Alte Brücke (Frankfurt)

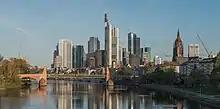
The two middle arches had been imploded in 1945...

The Neue Alte Brücke only reached an age of 18 years: On 26 March 1945, shortly before the end of World War II, the German Wehrmacht imploded the two large middle arches of the bridge to prevent the approaching Allies from crossing the Main. This did not turn out to be a successful strategy: Within the next three days, soldiers of the United States Army occupied the whole city.